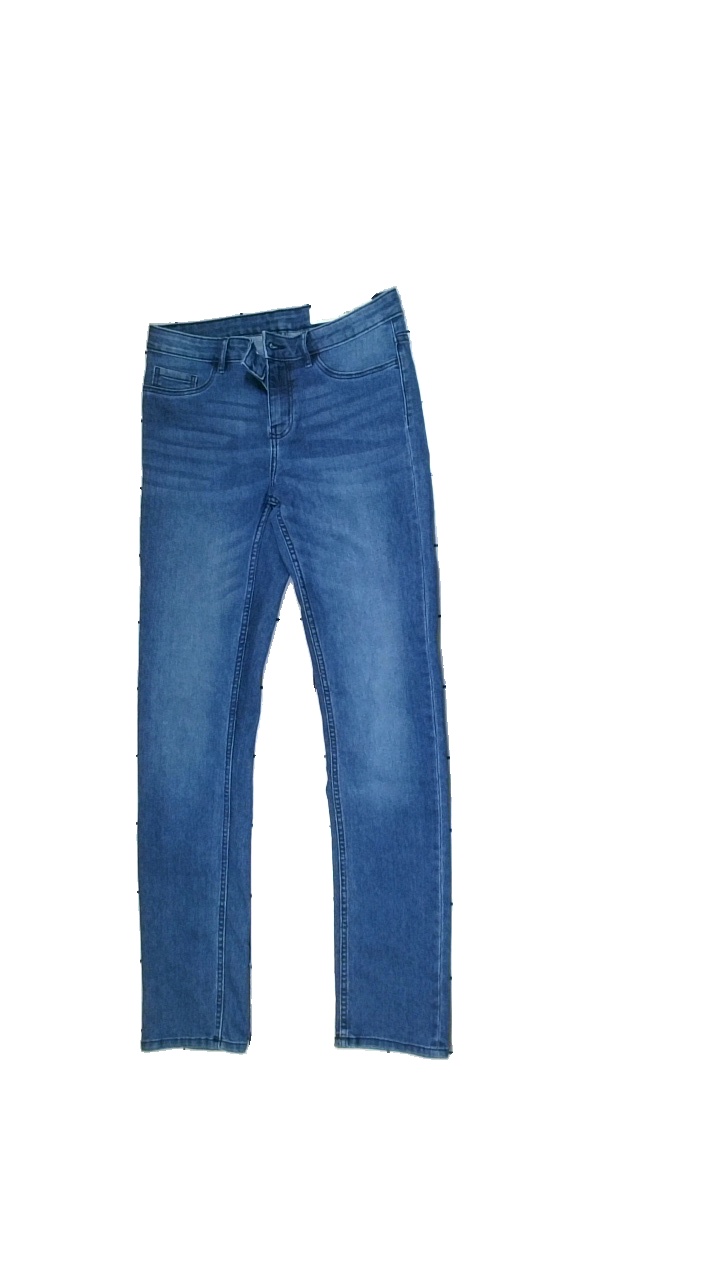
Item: Jeans (Ladies)
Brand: Esmara (lidl)
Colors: Blue
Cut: Tight
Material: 94% cotton, 6%? content
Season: All
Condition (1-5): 5
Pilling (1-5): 5
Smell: Minor
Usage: Reuse
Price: <50